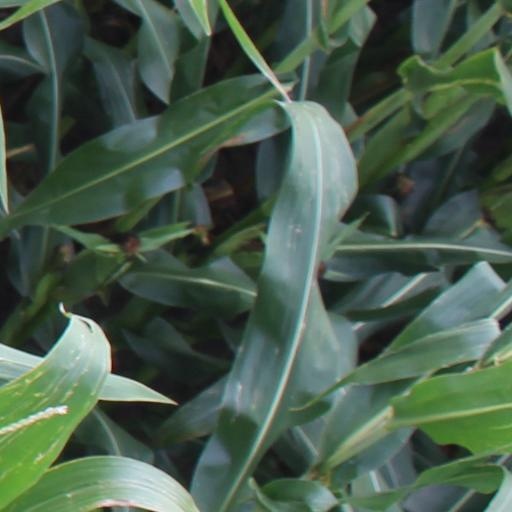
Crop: maize; corn